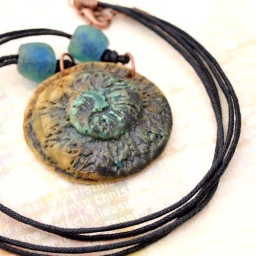
Ceramic pendant with spiral is from white fine clay. It's complemented by two blue african beads from glass.